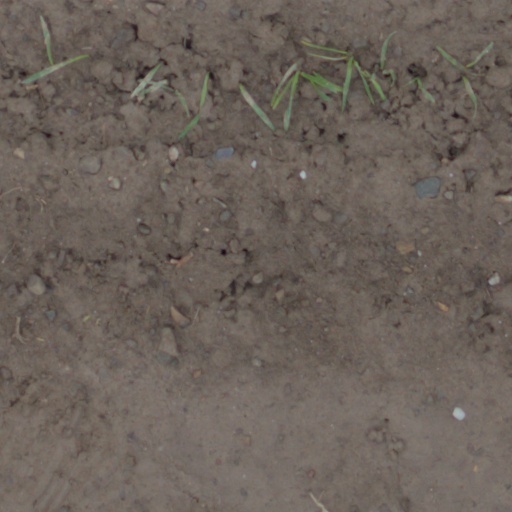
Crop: wheat